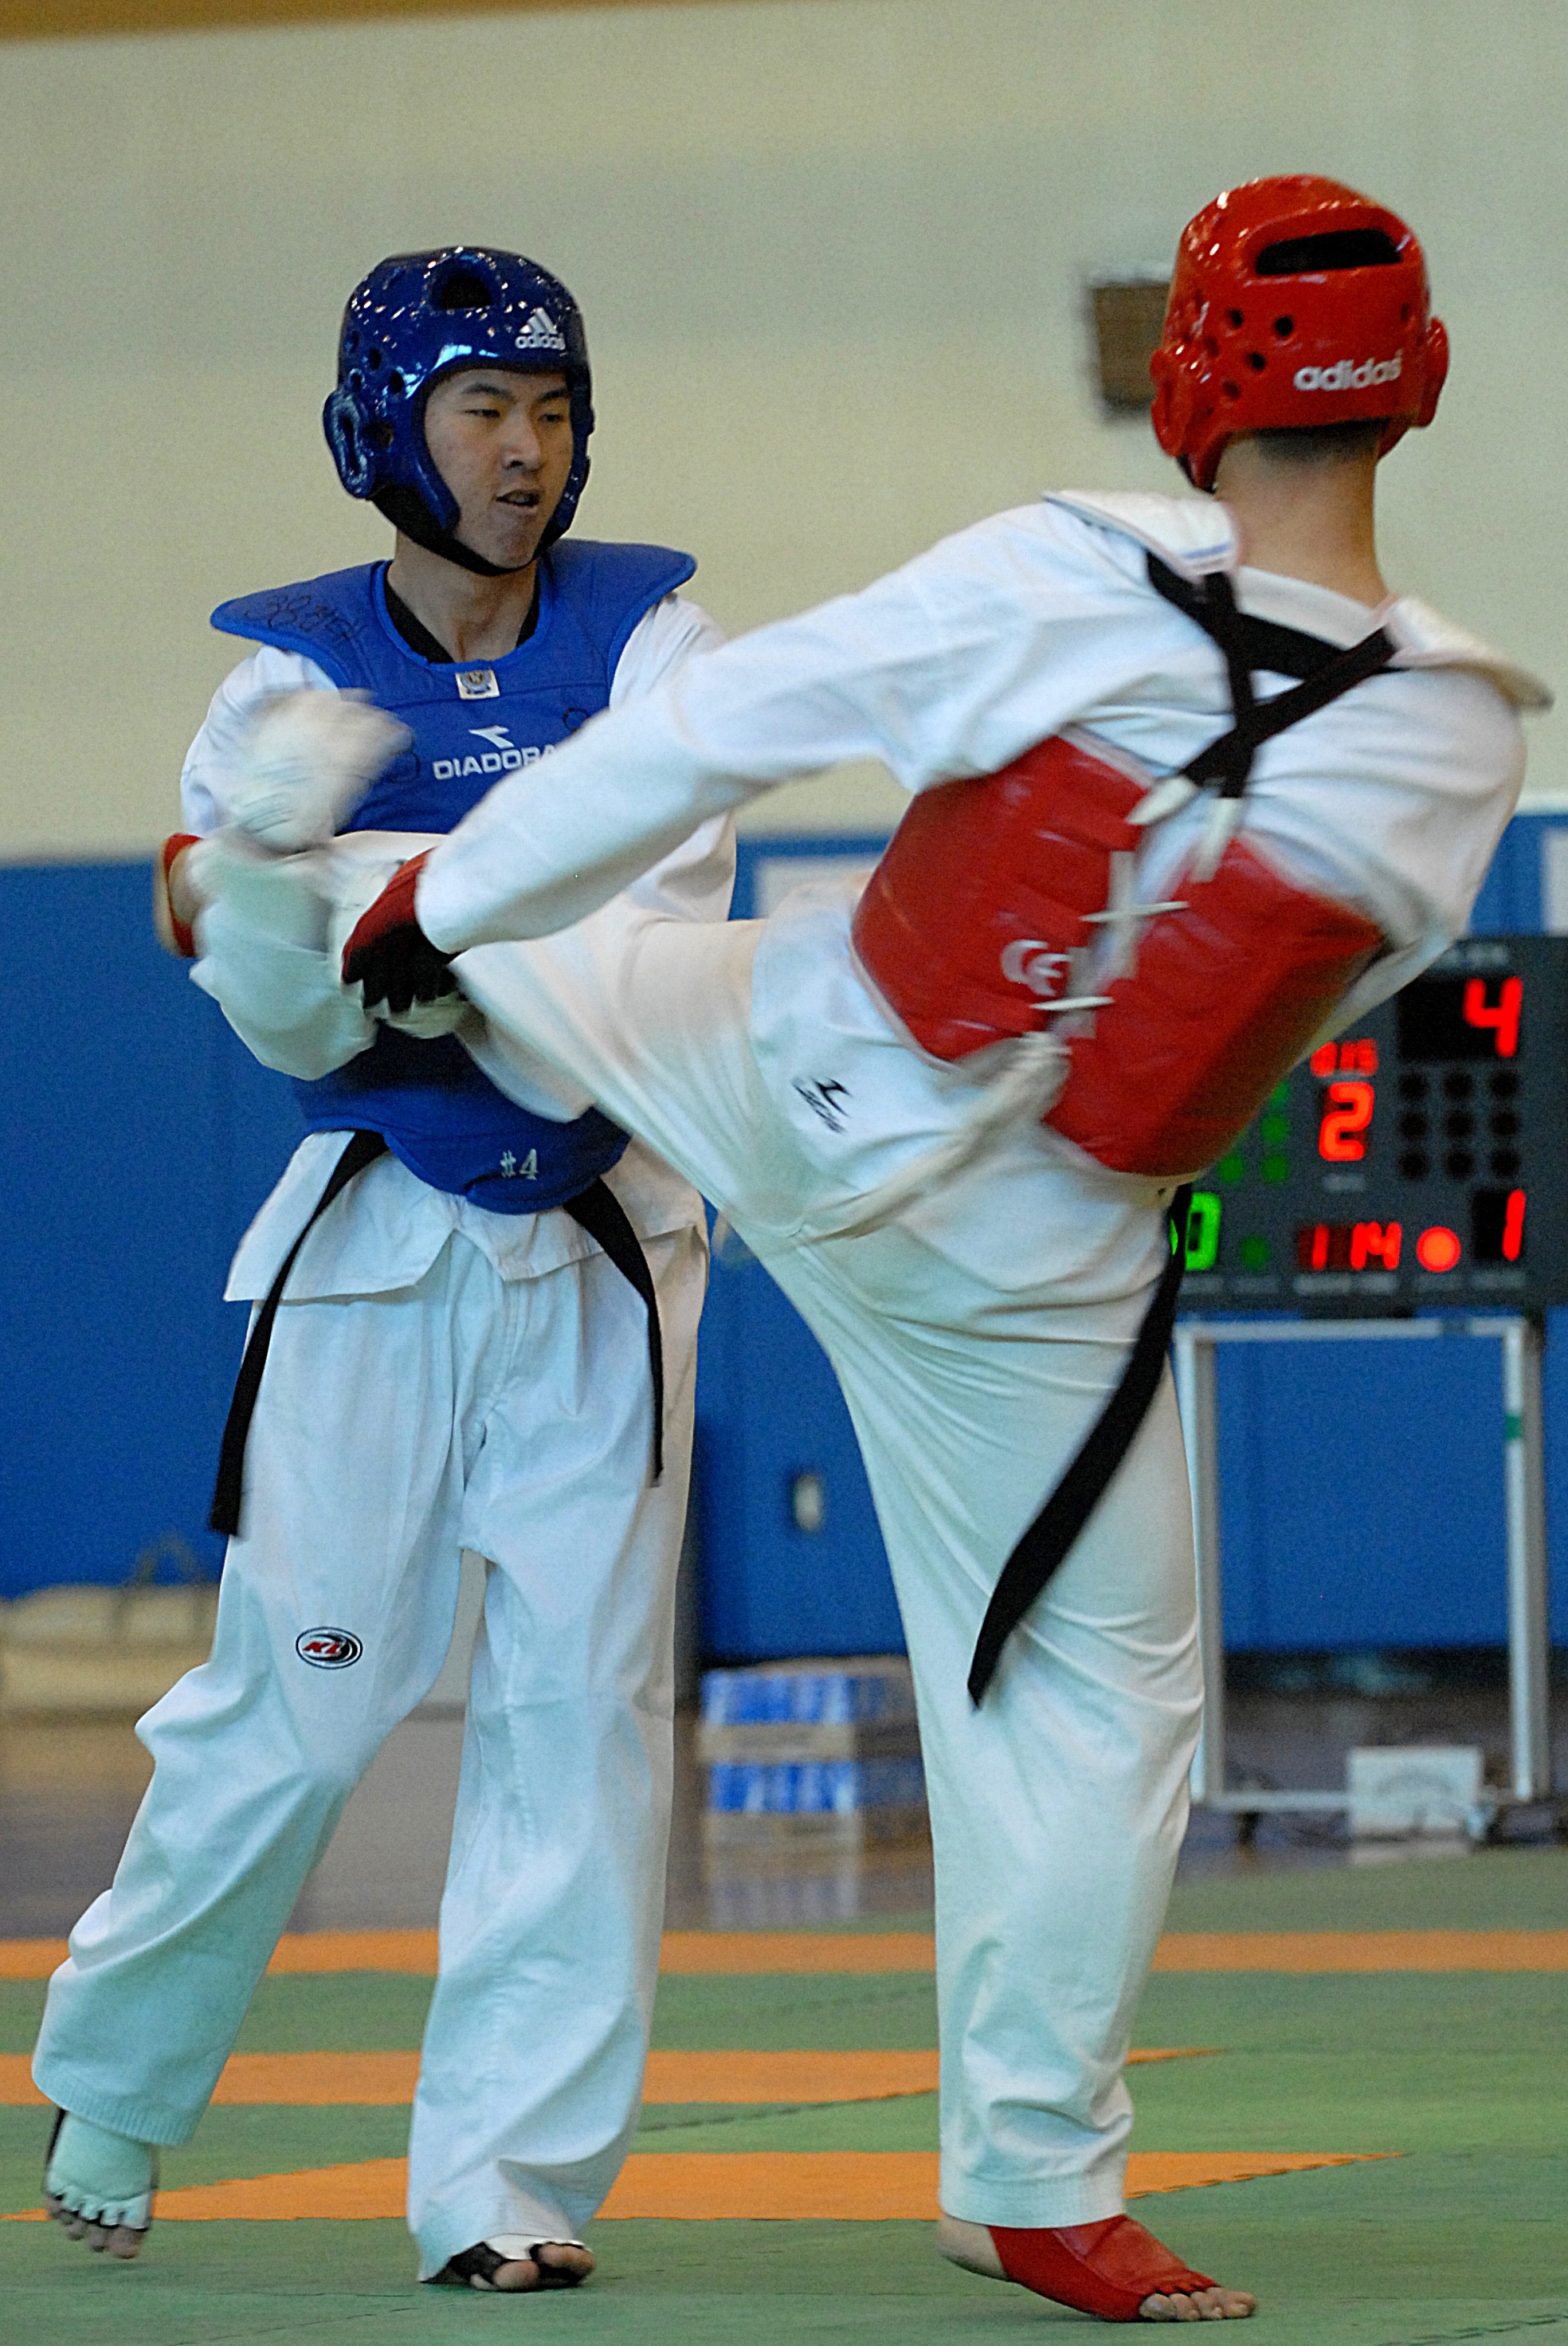
sport, training, ancient, competition, men, mat, sports, males, taekwondo, martial arts, kicking, combat sport, individual sports, contact sport, tang soo do, hapkido